Porter (carrier)

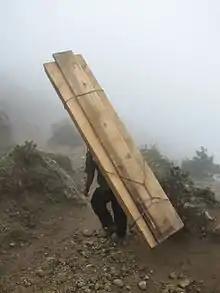
Sherpa porter carrying wood in the Himalaya, near Mount Everest

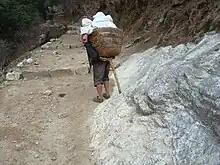
A porter's gear is typically simple but effective. In this example, the load goes into an oversized basket, or doko, which rests against the back. A strap runs underneath the doko and over the crown of the head, which bears most of the weight. Each porter in this region also carries a T-shaped walking stick called a tokma to take some of the strain off the back.

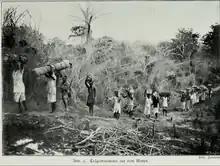
Porters with provisions for the dinosaur excavations at Tendaguru, near Lindi, Tanzania, between 1909 and 1912

A porter, also called a bearer, is a person who carries objects or cargo for others. The range of services conducted by porters is extensive, from shuttling luggage aboard a train (a railroad porter) to bearing heavy burdens at altitude in inclement weather on multi-month mountaineering expeditions. They can carry items on their backs (backpack) or on their heads. The word "porter" derives from the Latin "portare" (to carry).